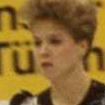
Age: 20